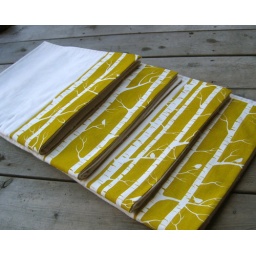
organic baby blanket in saffron yellow birch trees